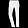
Label: Trouser